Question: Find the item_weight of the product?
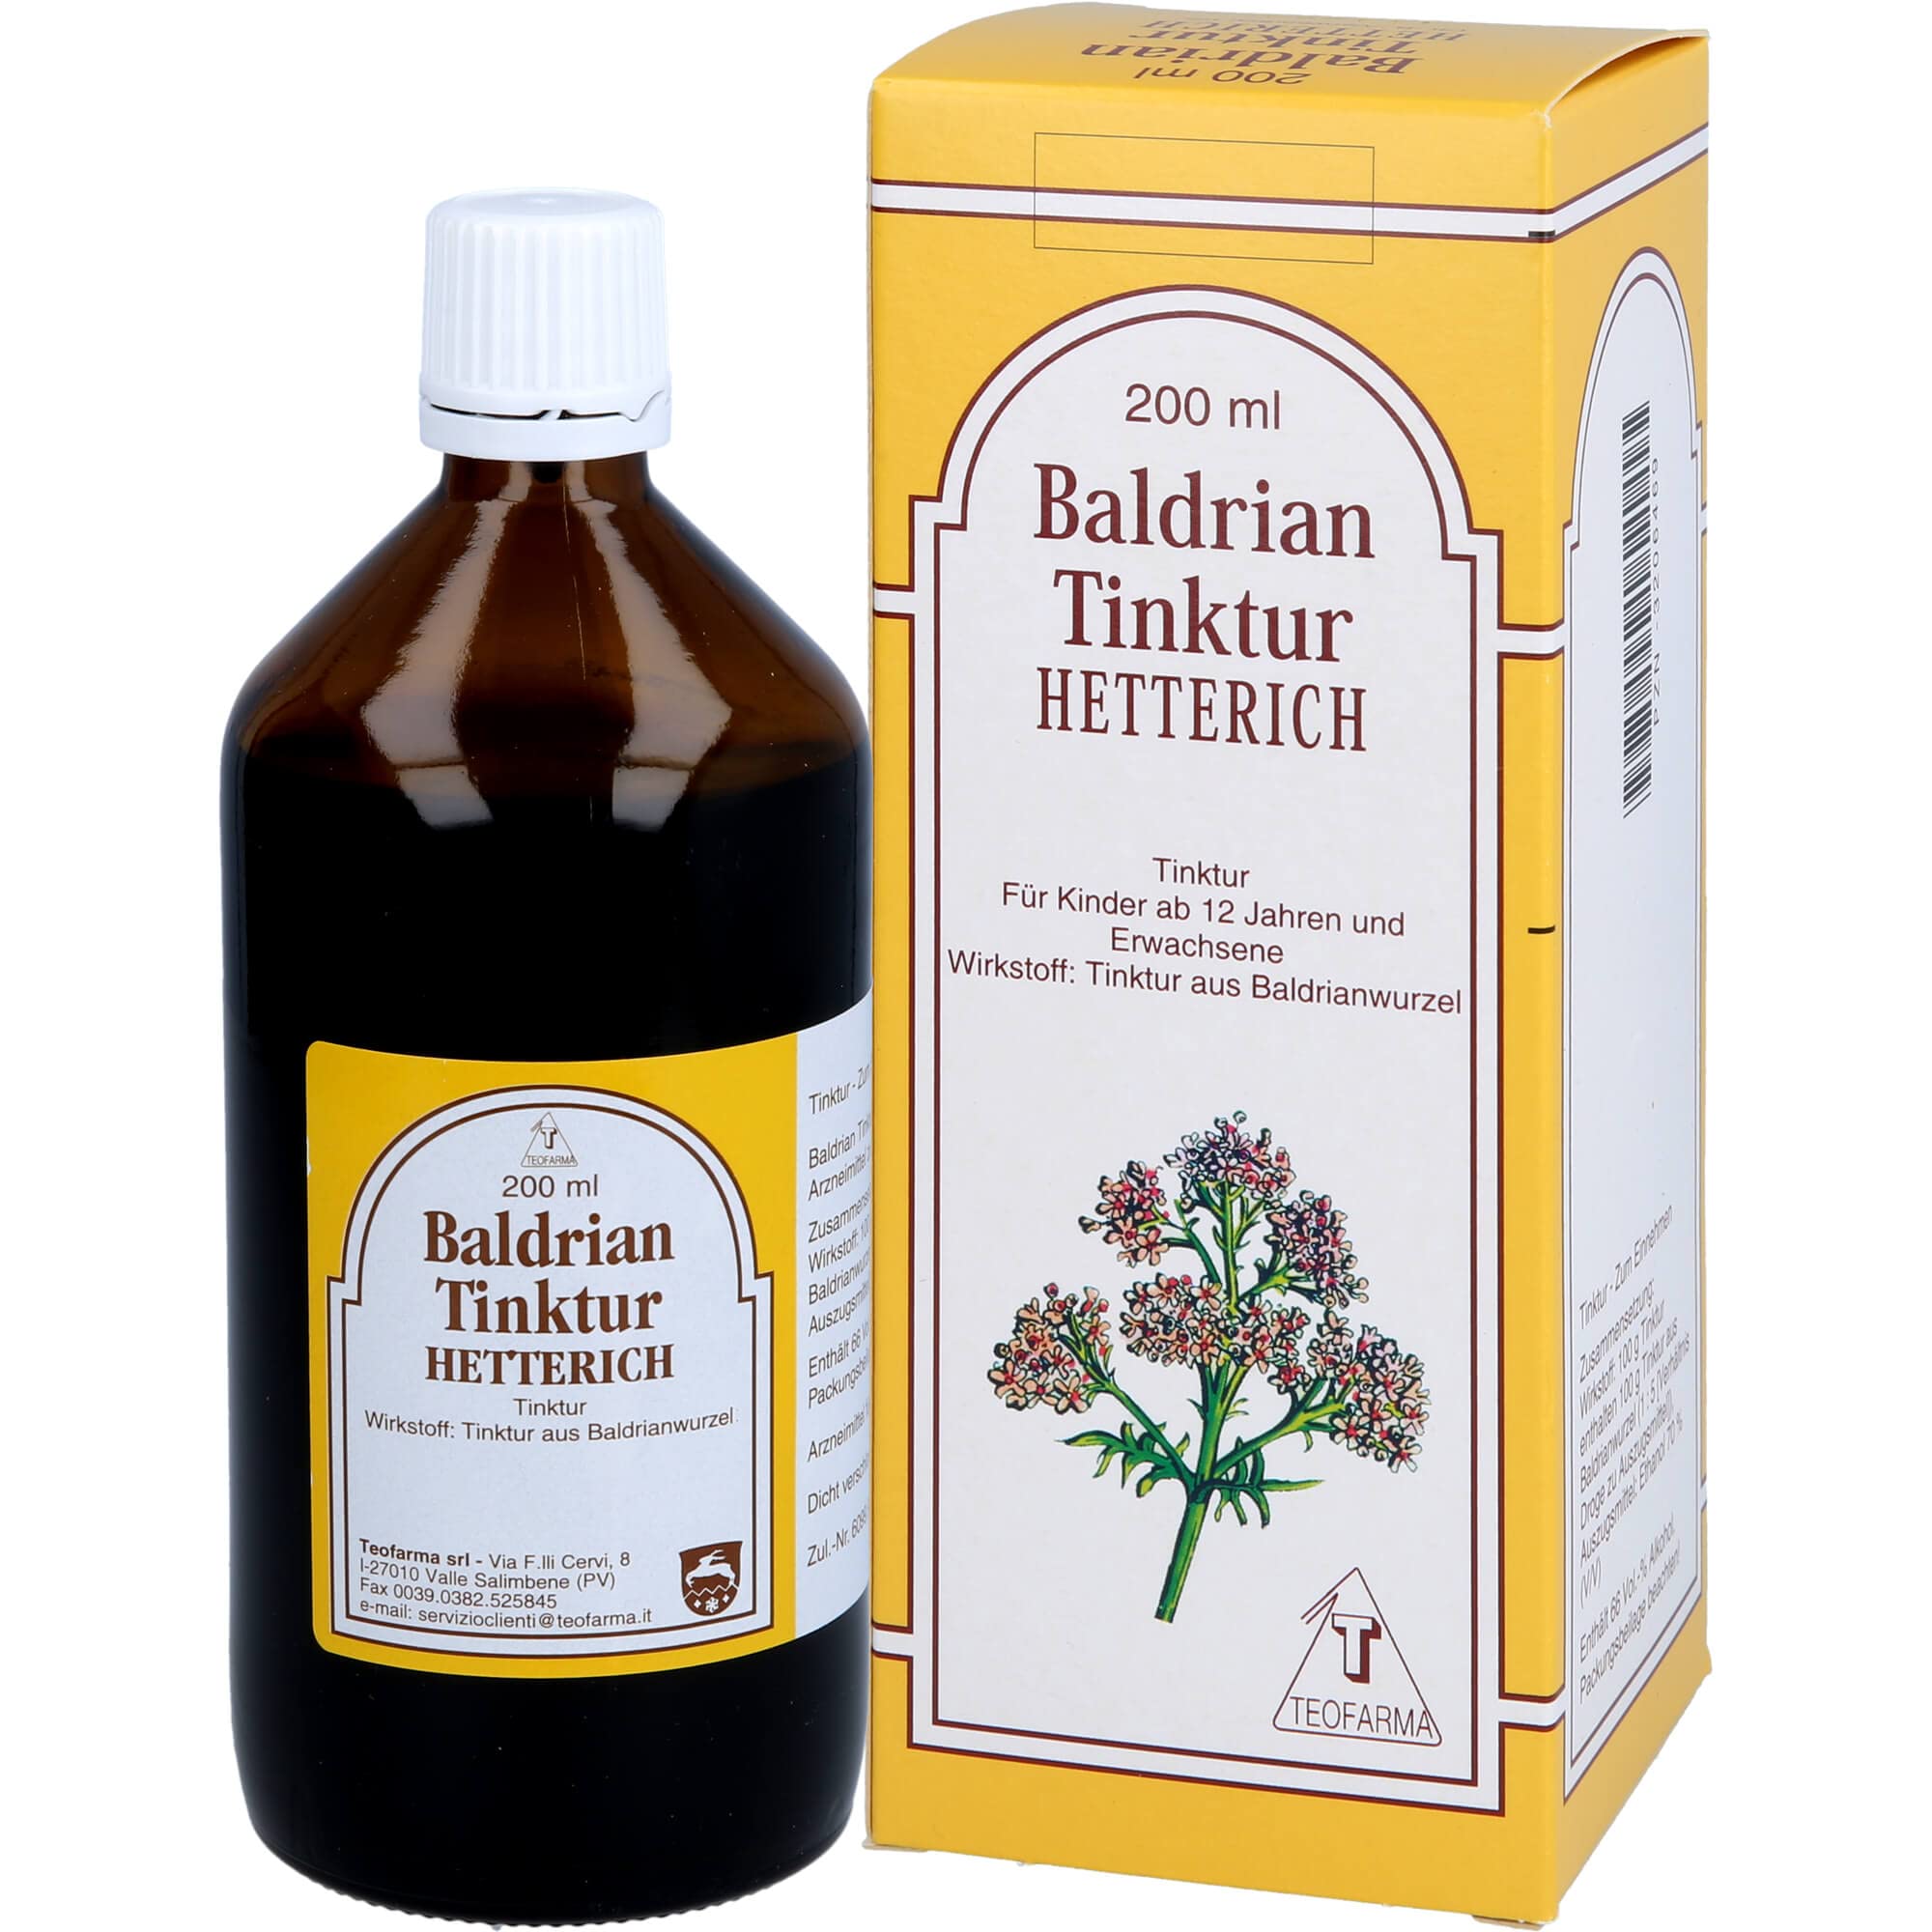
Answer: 100.0 gram